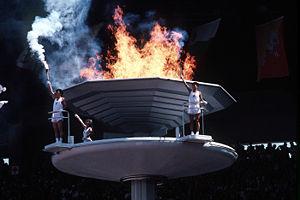
Le Kenya participe aux Jeux olympiques d'été de 1988 à Séoul, en Corée du Sud, du 17 septembre au 2 octobre 1988. Il s'agit de sa septième participation à des Jeux olympiques d'été.
La flamme olympique, appelée aussi torche olympique ou flambeau olympique bien que le Comité international olympique fasse une distinction entre ces termes, est un symbole de l'idéal olympique. Elle fait partie du cérémonial des Jeux olympiques : allumage puis relais de la flamme olympique, le dernier relayeur faisant le tour du stade avant de rejoindre une vasque qu'il embrase grâce à sa torche.
Les Jeux olympiques d'été de 1988, Jeux de la XXIVᵉ olympiade de l'ère moderne, ont été célébrés du 17 septembre au 2 octobre 1988 à Séoul, en Corée du Sud. Pour la deuxième fois après Tokyo en 1964, le continent asiatique est l'hôte de Jeux d'été.